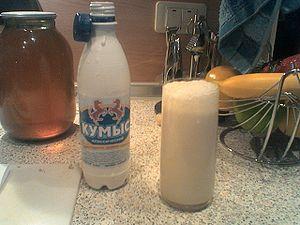
Le koumis, ou koumys, est une boisson à base de lait fermenté de jument ou de chamelle, originaire d'Asie centrale. Comprenant un faible dosage d'alcool, son goût très particulier est fort et fumé. Cette boisson peut se conserver jusqu'à deux semaines, son goût pouvant alors devenir beaucoup plus fort.